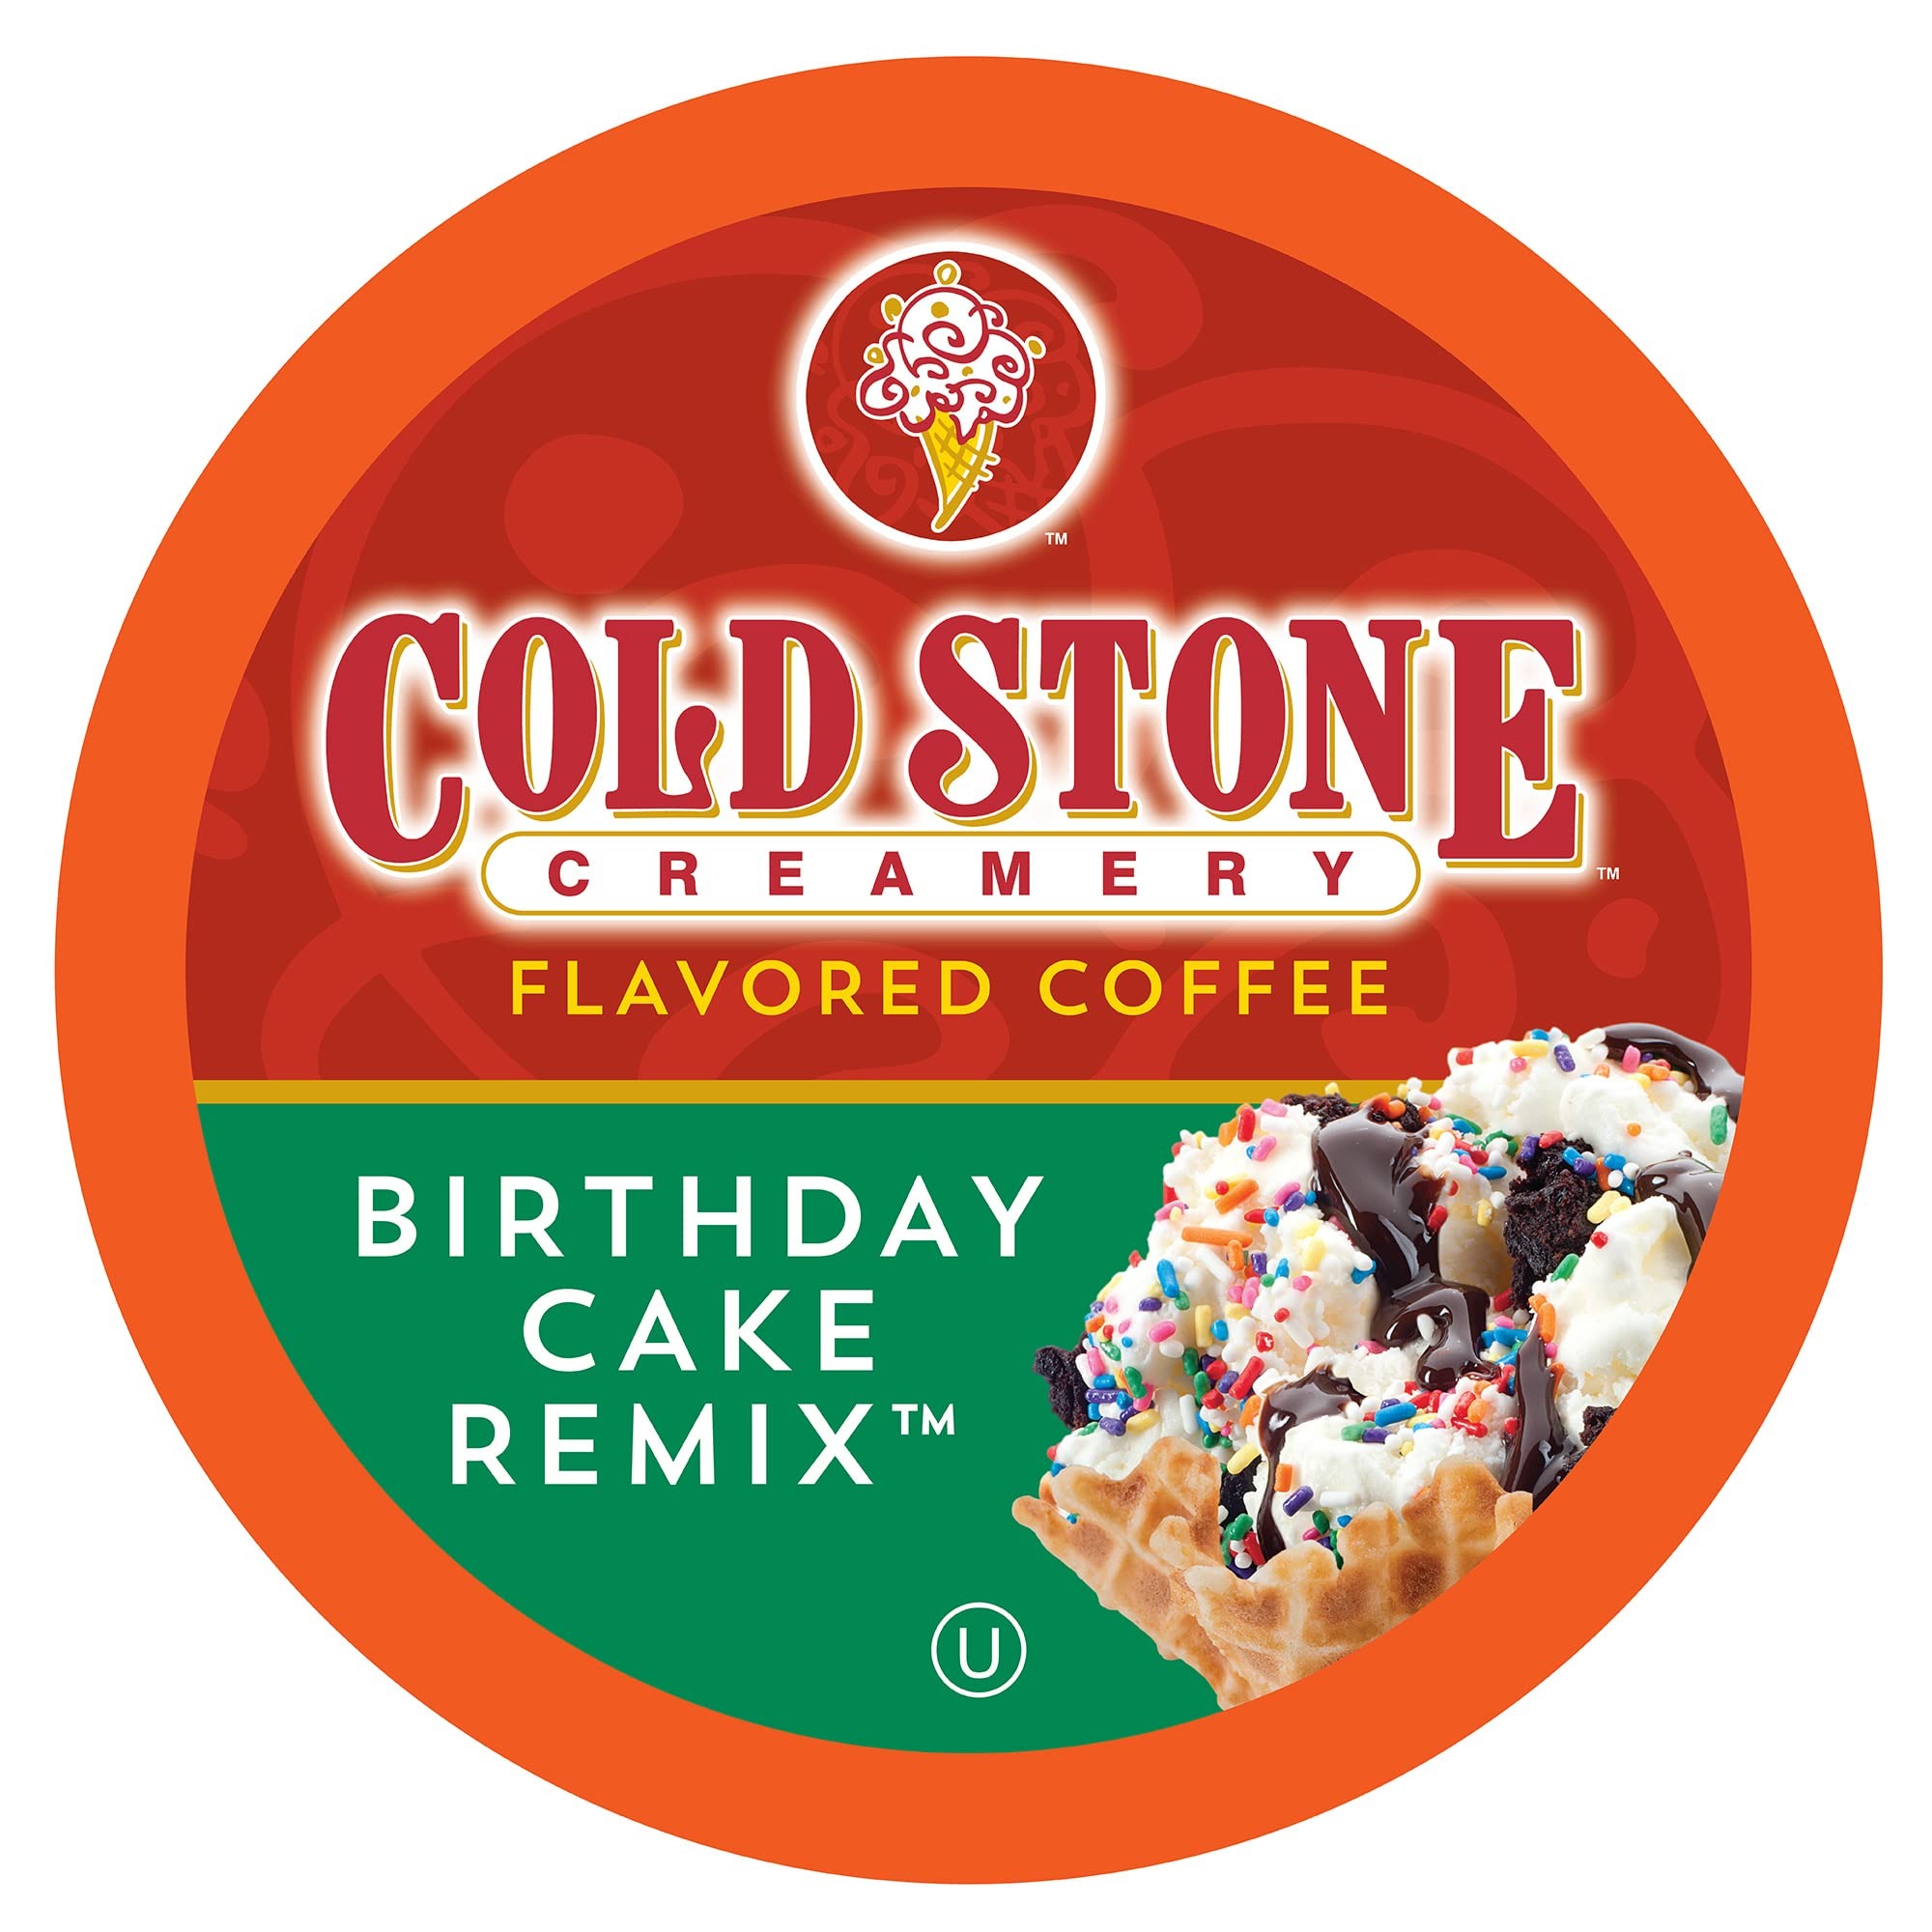
Item Name: Cold Stone Creamery Beverages Birthday Cake Remix Ice Cream Flavored Coffee Pods, Compatible with K Cup Brewers Including 2.0, 40 Count
Bullet Point 1: Satisfy Your Sweet Tooth — Have dessert for breakfast with Cold Stone Beverages ice cream flavored coffee pods. Sweeten your espresso shots. Make each sip a treat with our flavored pods for Keurig ice cream coffee
Bullet Point 2: Be Your Own Barista — Brew so many delightful drinks at home with the Cold Stone Creamery Beverages coffee pods. Transform your kitchen into a cafe. Fill your home with the delicious smells of coffee and ice cream.
Bullet Point 3: Enjoy Ethically Sourced Beans — Have the best for your daily coffee ritual. Our expertise is in developing sustainably sourced, small batch craft roasted full flavored profiles. Get the highest quality with the most flavor in every cup.
Bullet Point 4: Add Variety To Your Work Week — Get creative with your caffeine. Use these Cold Stone Beverages pods for Keurig brewers to brighten your morning or liven up afternoon meetings. Charge up your daily brew with ice cream flavors and rocket through your day. More Cups For You To Enjoy — Give fellow coffee lovers a 40 pack of these ice cream flavored coffee pods. These single serve coffee pods will keep you fueled for weeks.
Bullet Point 5: We are not affliated or endorsed by Keurig Green Mountain
Value: 40.0
Unit: Count

Price: 24.95